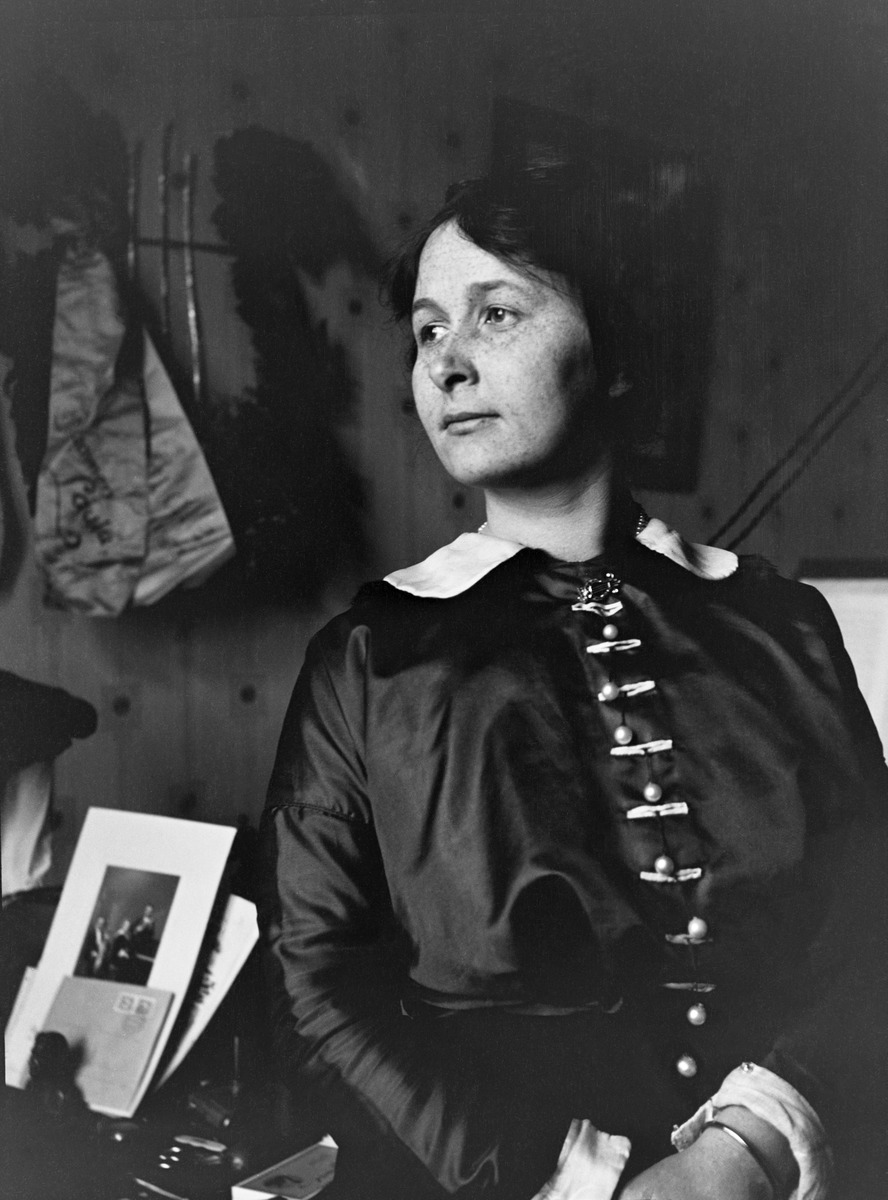
Alma Kuula
sisällön kuvaus: Alma Kuula. mustavalkoinen
Ajankohta: kuvausaika 1914 n.
Paikka: Suomi, Uusimaa, Helsinki, Eira Helsinki, Wecksellintie 6
Aiheet: Kuula, Alma Johanna, henkilöt, naiset, muusikot, laulajat